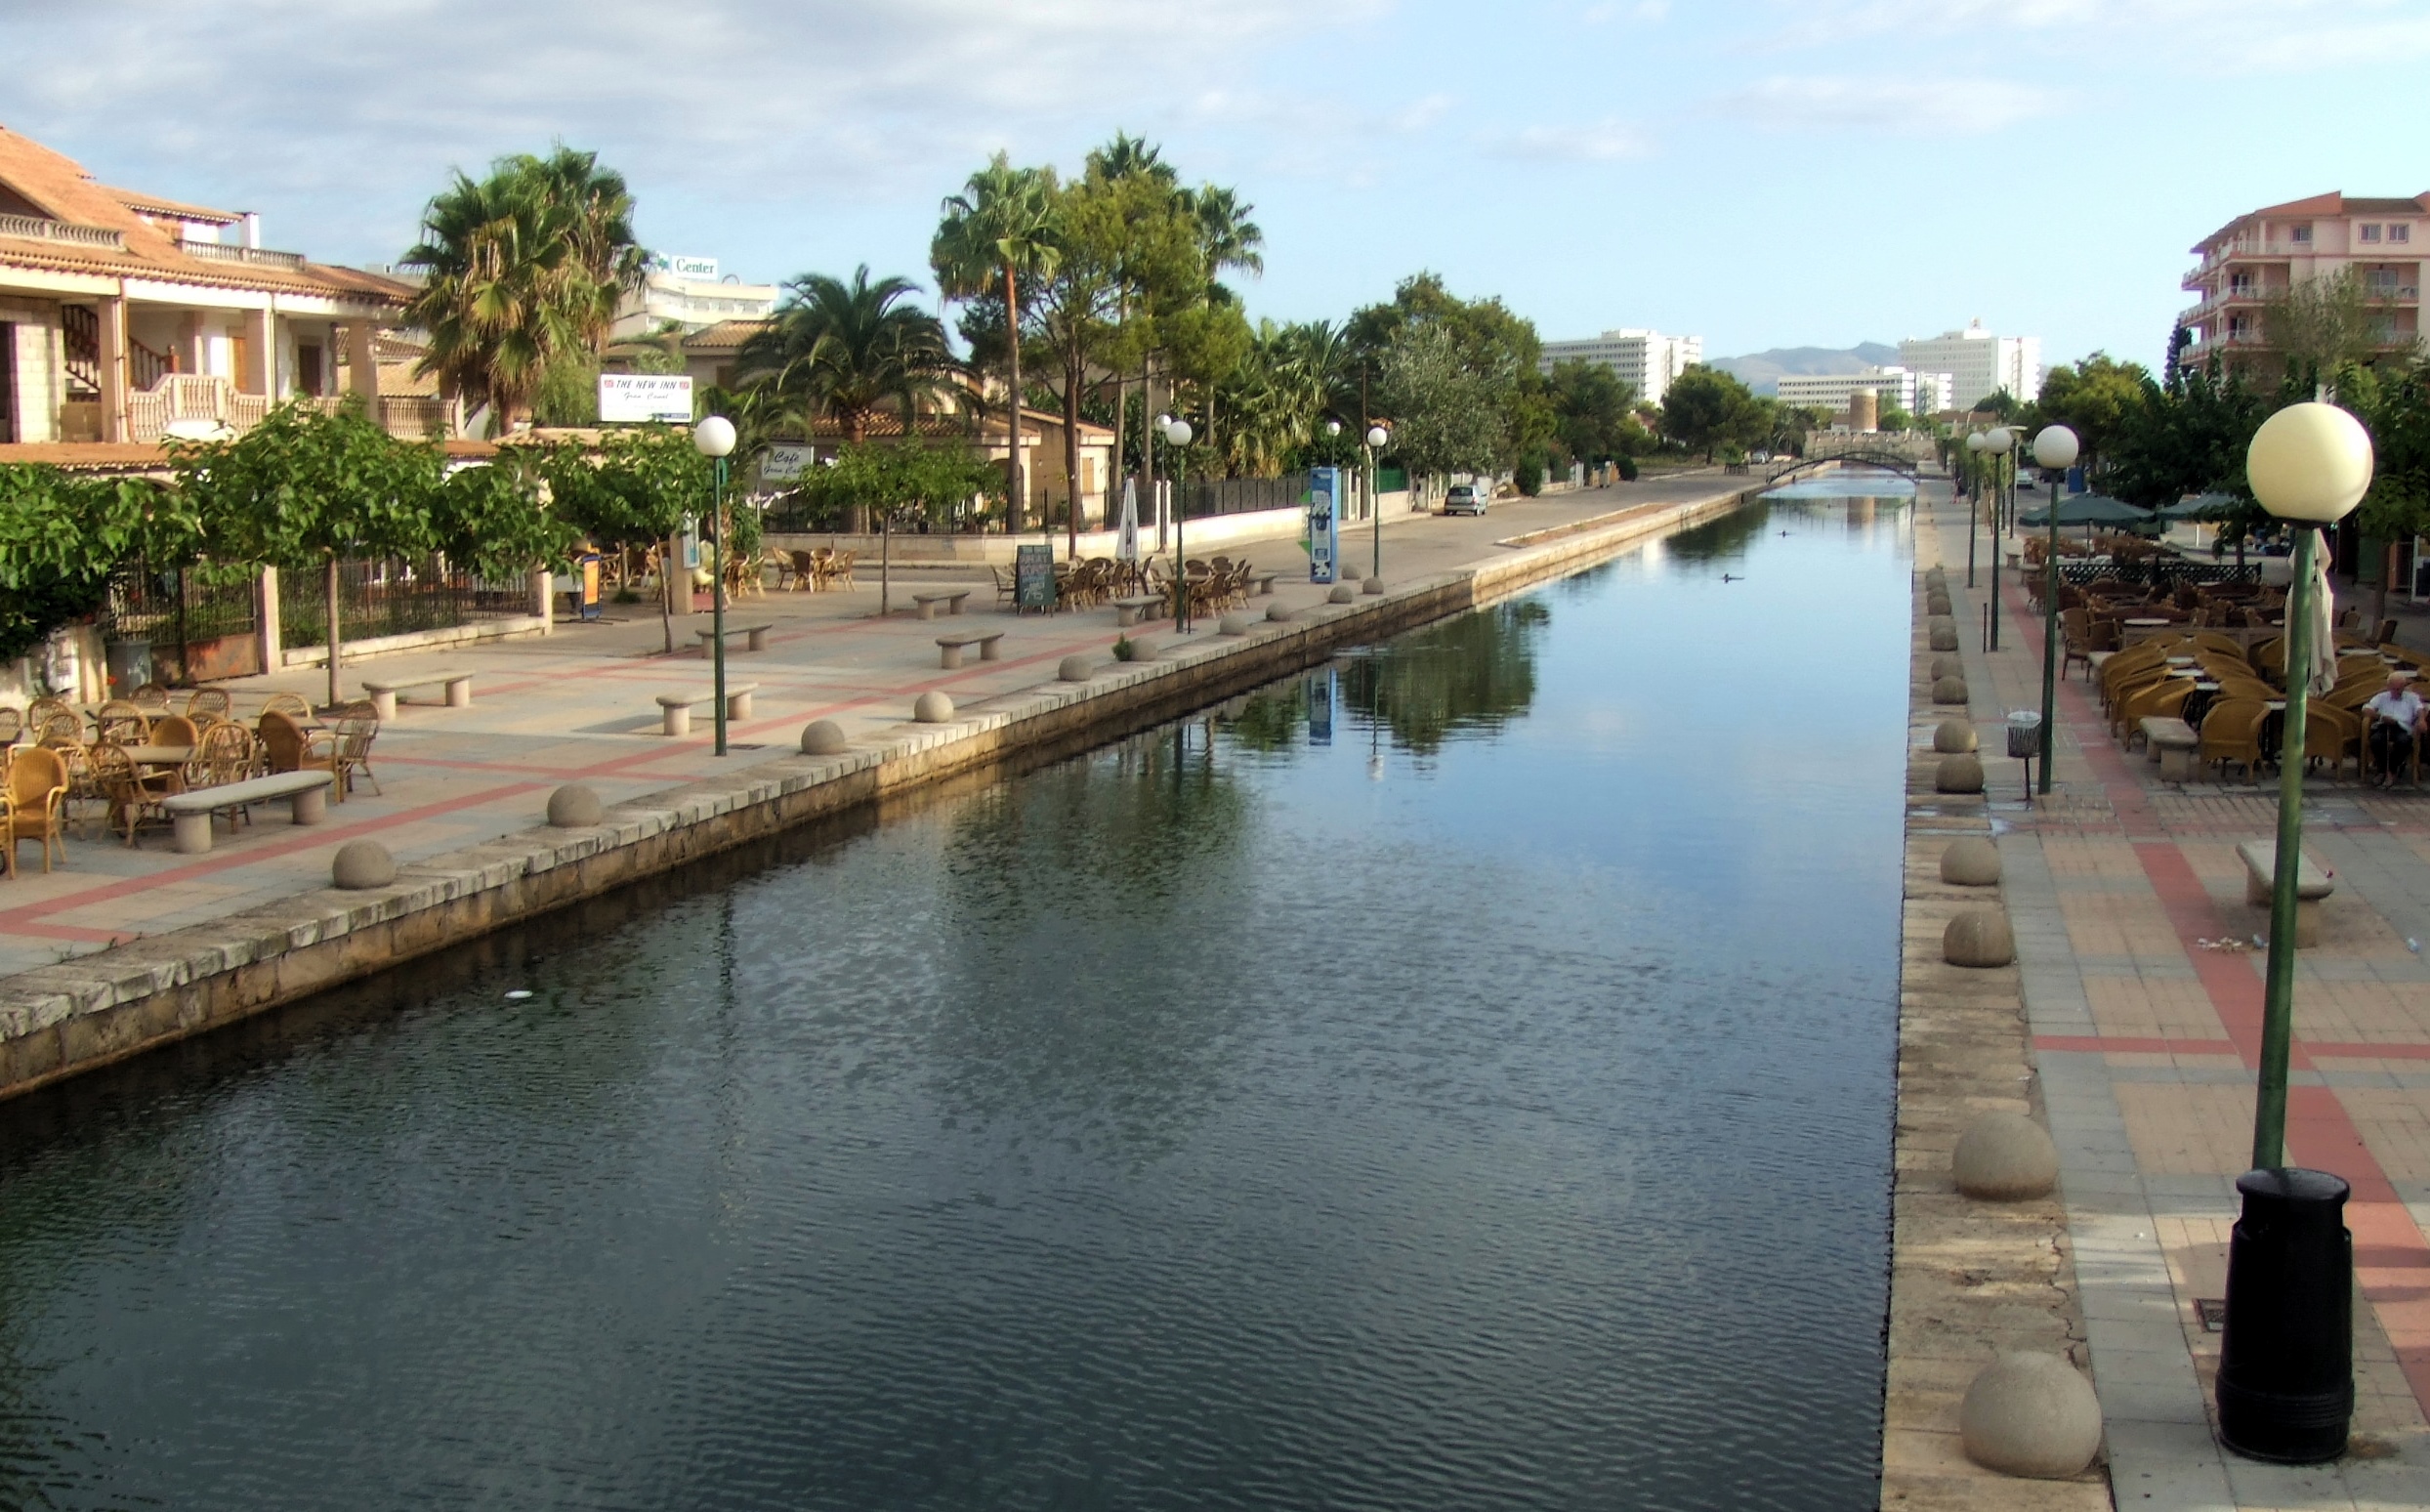
dock, canal, walkway, travel, swimming pool, plaza, waterway, resort, estate, reflecting pool